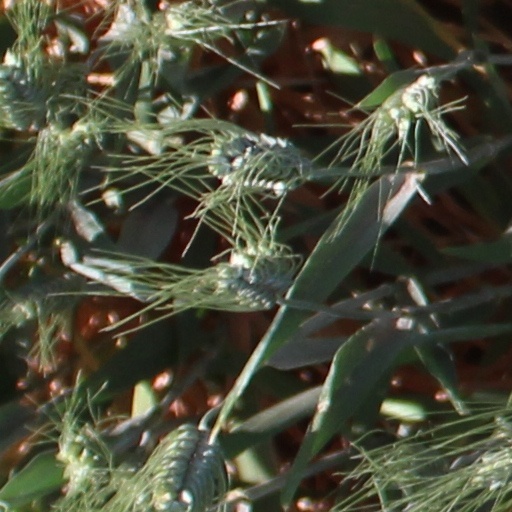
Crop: wheat